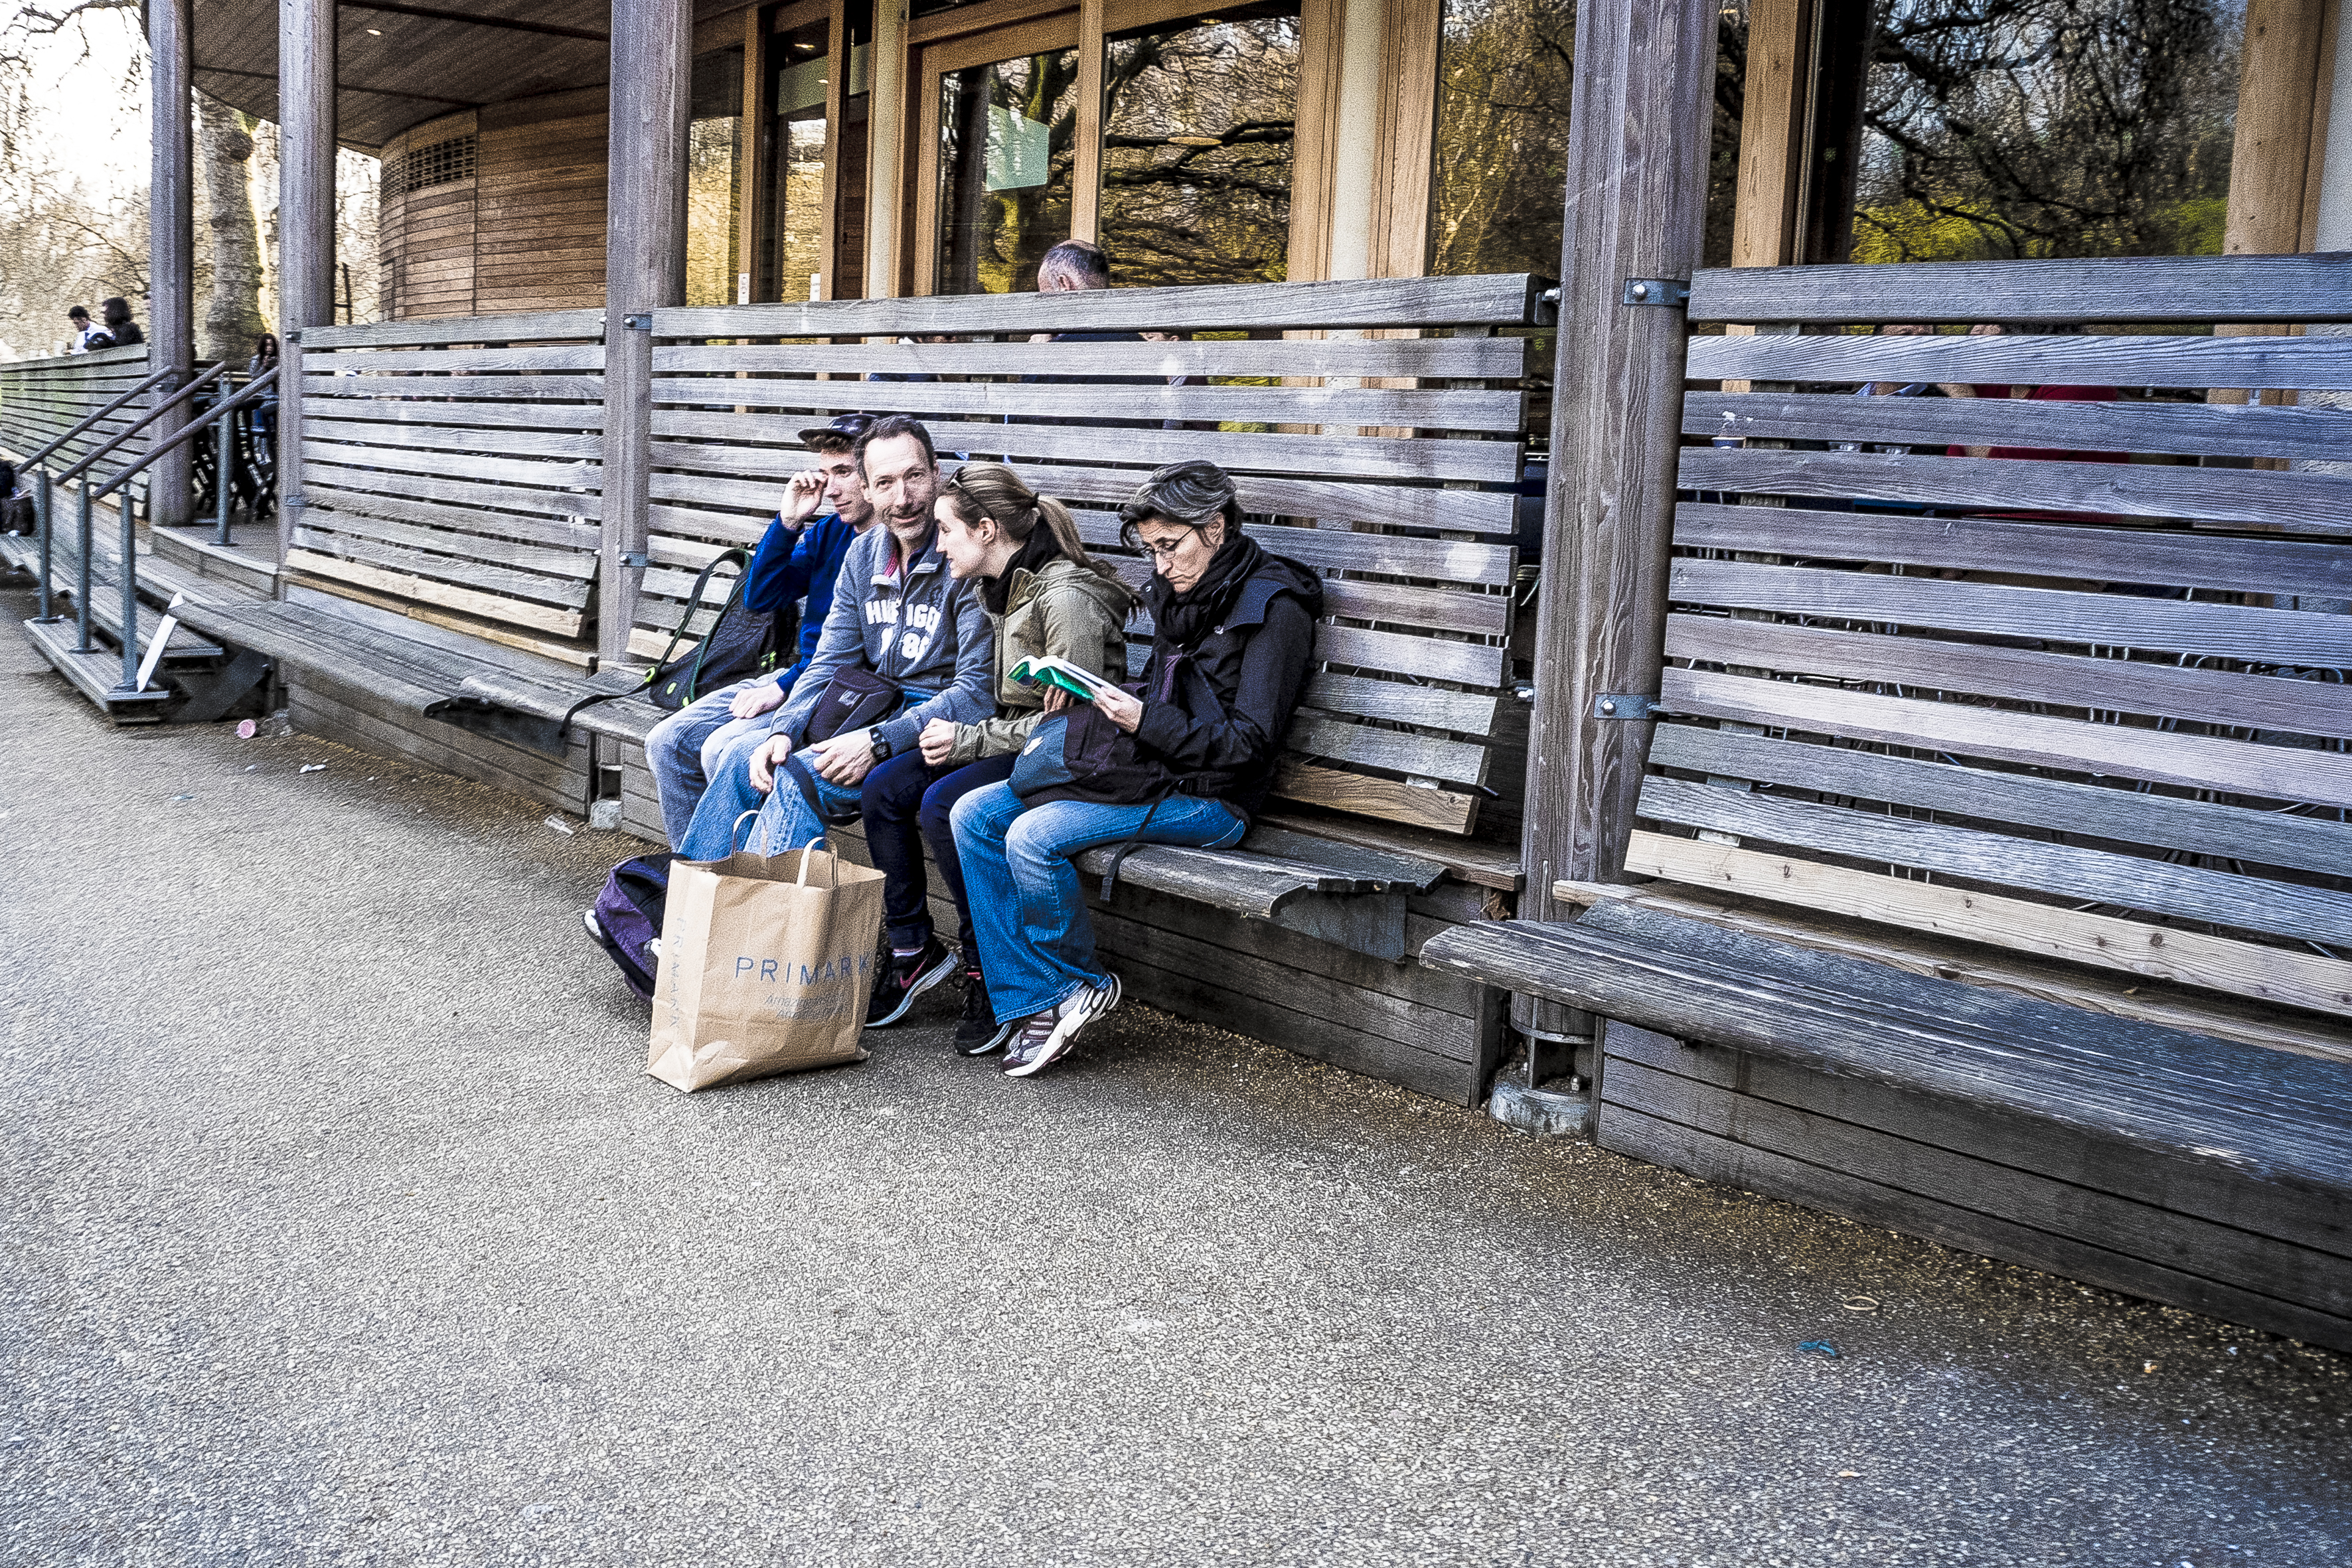
street, home, urban, travel, fujifilm, blue, uk, england, london, unitedkingdom, fuji, fujixt1, fujix, urban area